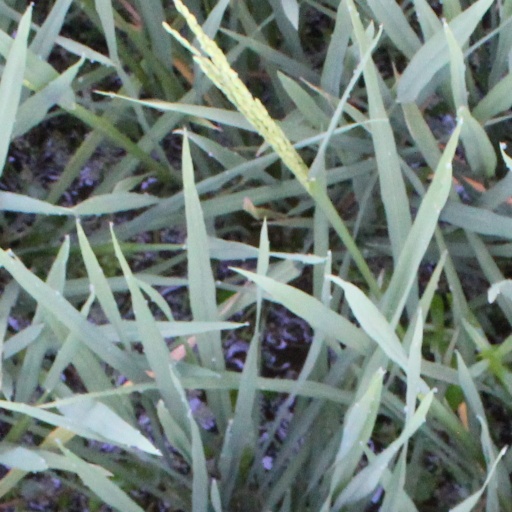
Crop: rice